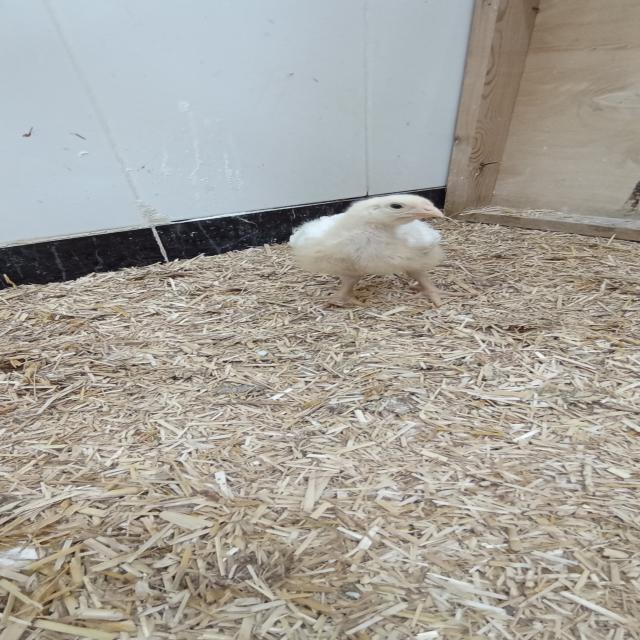
Weight: 369 g